Australian literature

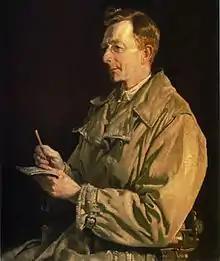
Portrait of Charles Bean, official World War I historian

A generation of leading contemporary international writers who left Australia for Britain and the United States in the 1960s have remained regular and passionate contributors of Australian themed literary works throughout their careers including: Clive James, Robert Hughes, Barry Humphries, Geoffrey Robertson and Germaine Greer. Several of these writers had links to the Sydney Push intellectual sub-culture in Sydney from the late 1940s to the early 1970s; and to "Oz", a satirical magazine originating in Sydney, and later produced in London (from 1967 to 1973).